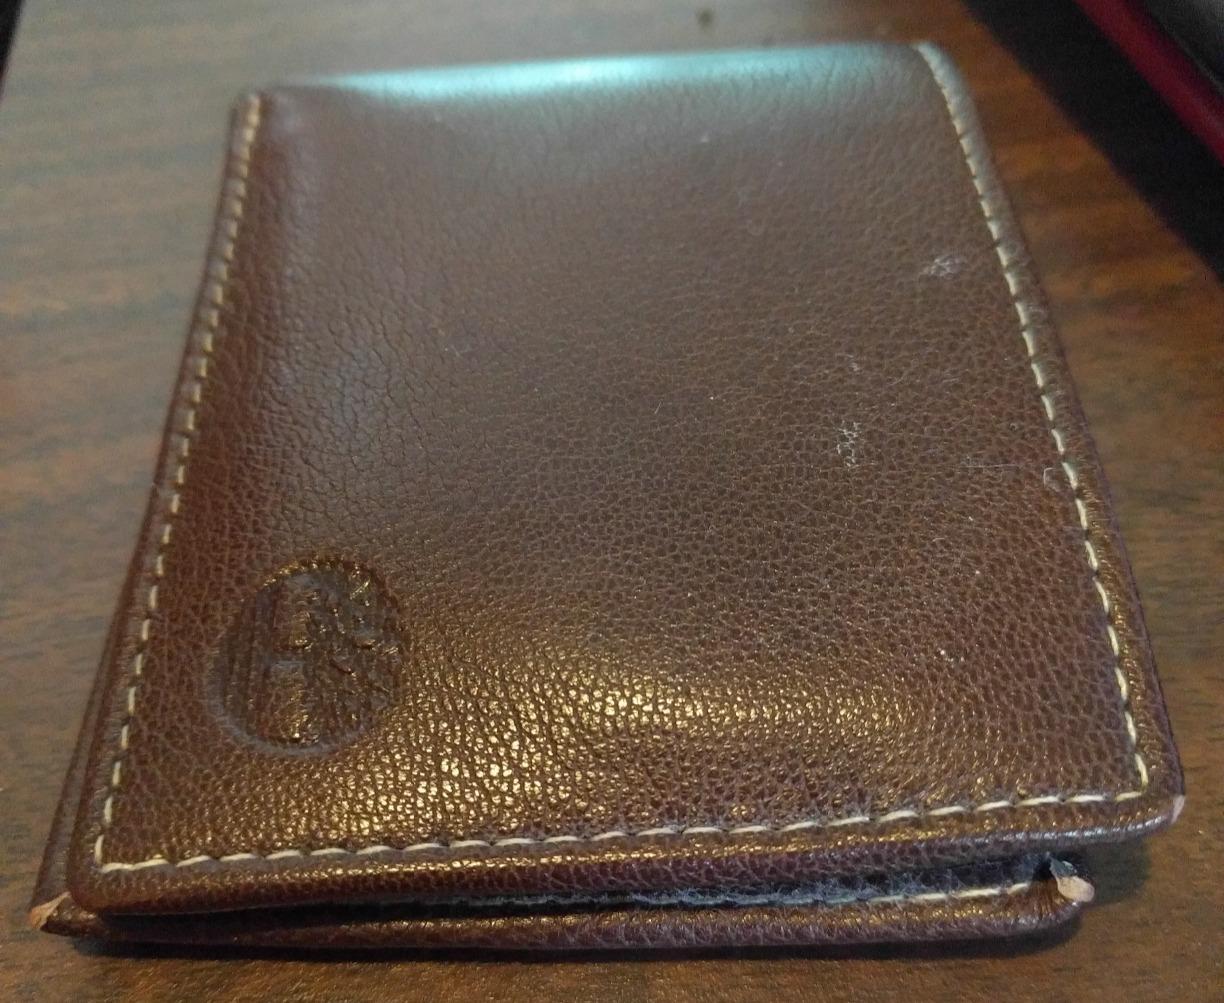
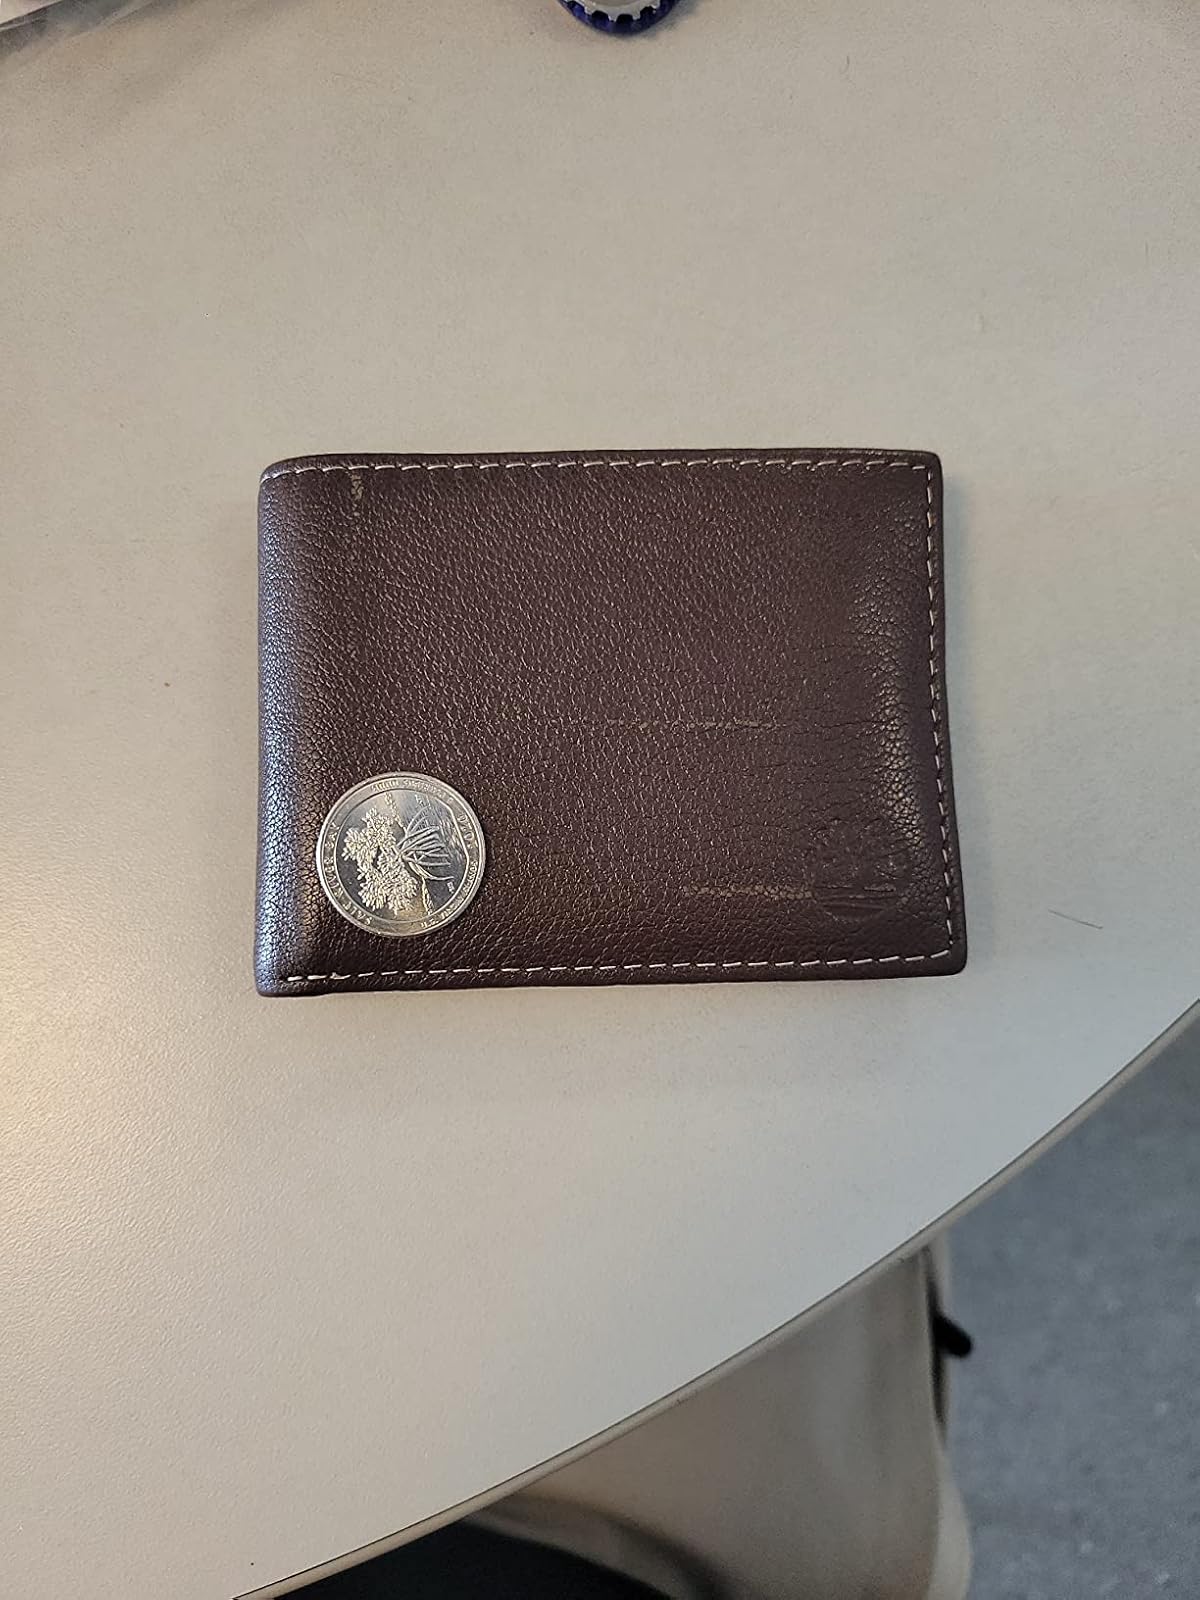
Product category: accessories_wallet
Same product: yes